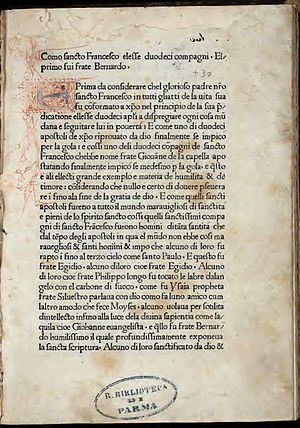
Fioretti
Fioretti
Fioretti, som i oversættelse betyder små blomster er et skrift opstået mellem 1370 og 1390, som en oversættelse og bearbejdelse af et latinsk skrift Actus beati Francisci et sociorum eius. Dette skrift må dateres til efter Bonaventuras tid som generalminister for franciskanerordenen, idet der er et angreb på ham. Dette angreb stammer fra en krønike udgivet efter 1323. Det ældste kendte håndskrift af Fioretti stammer fra 1396.